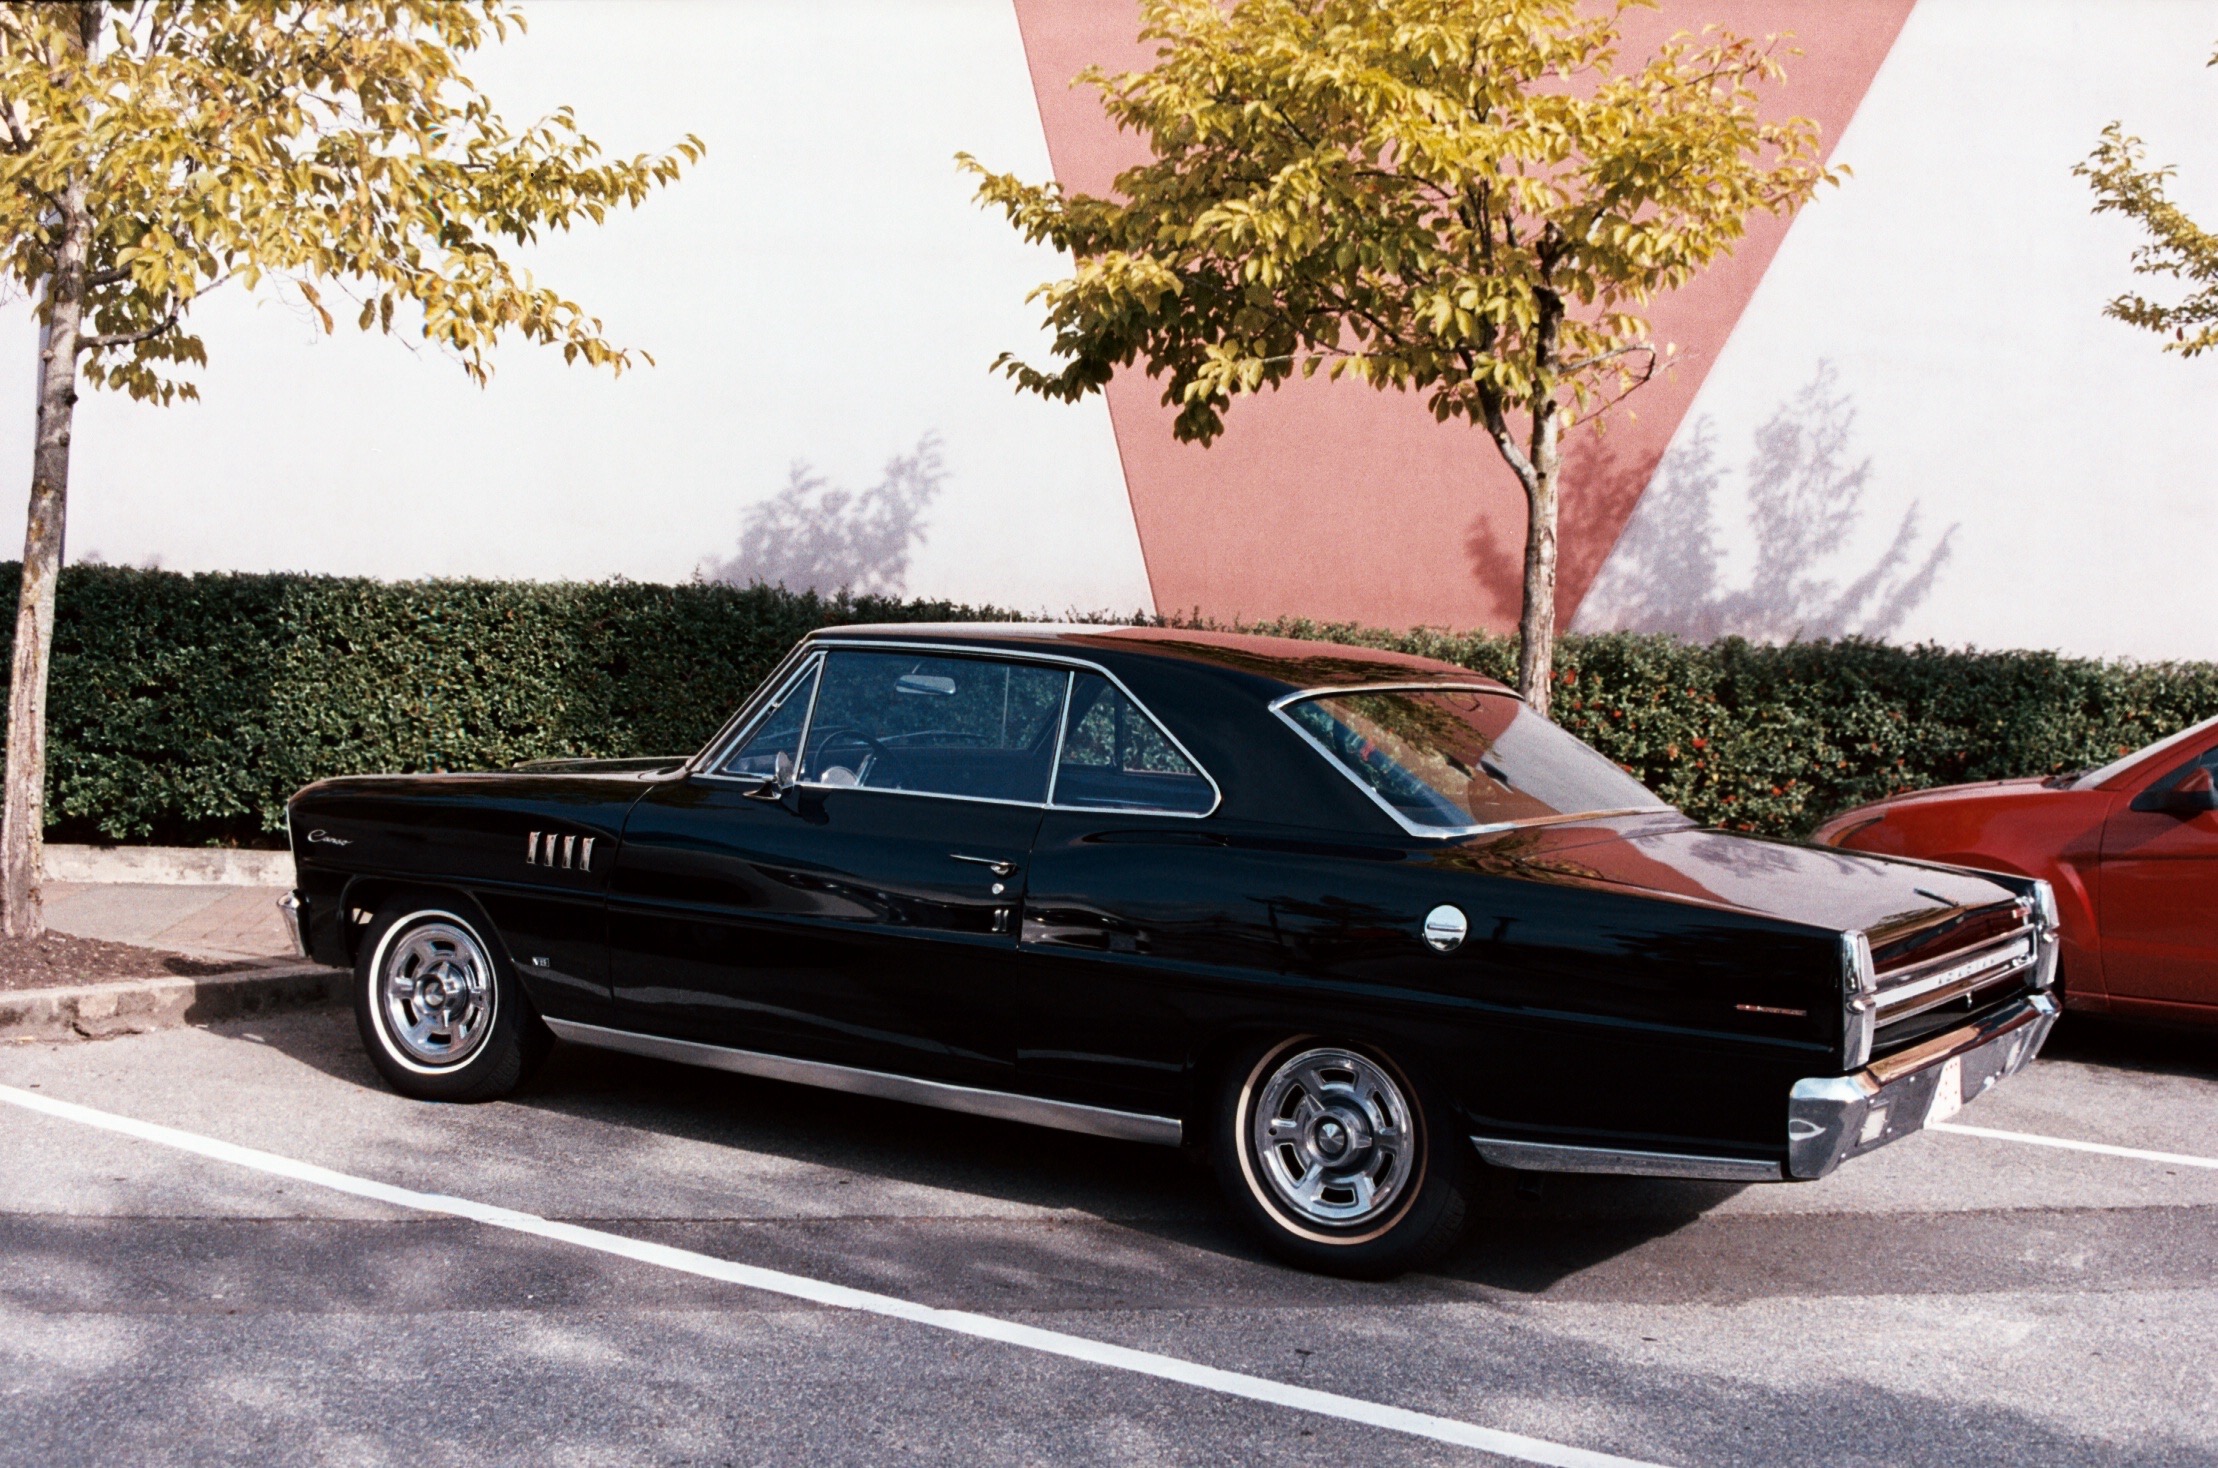
car, vehicle, classic car, vintagecar, sedan, classiccar, nikonn50, acadiancanso, nikonf50, kodakprofoto100, land vehicle, automobile make, automotive exterior, compact car, luxury vehicle, full size car